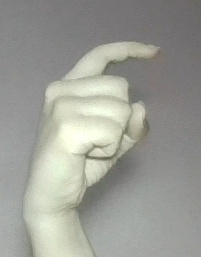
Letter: ra